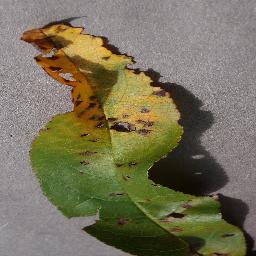
Label: Peach___Bacterial_spot